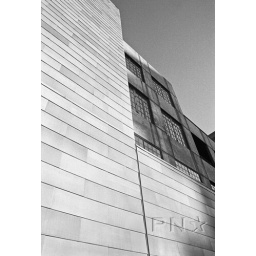
Black and white scan of a brass building in denver